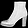
Label: Ankle boot